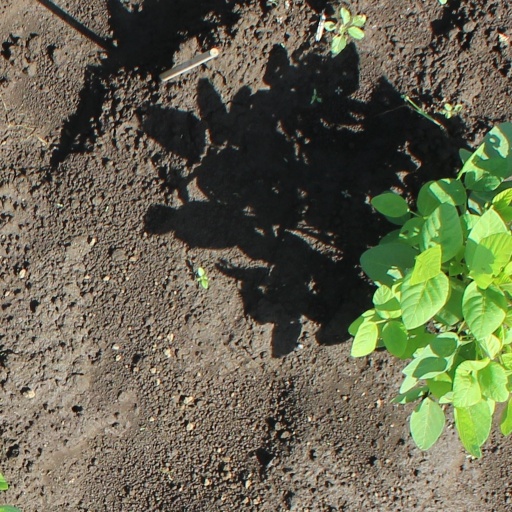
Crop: soybean